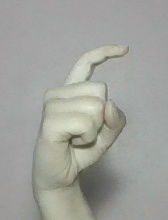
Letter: ra